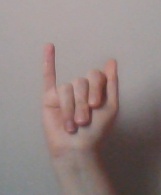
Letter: meem